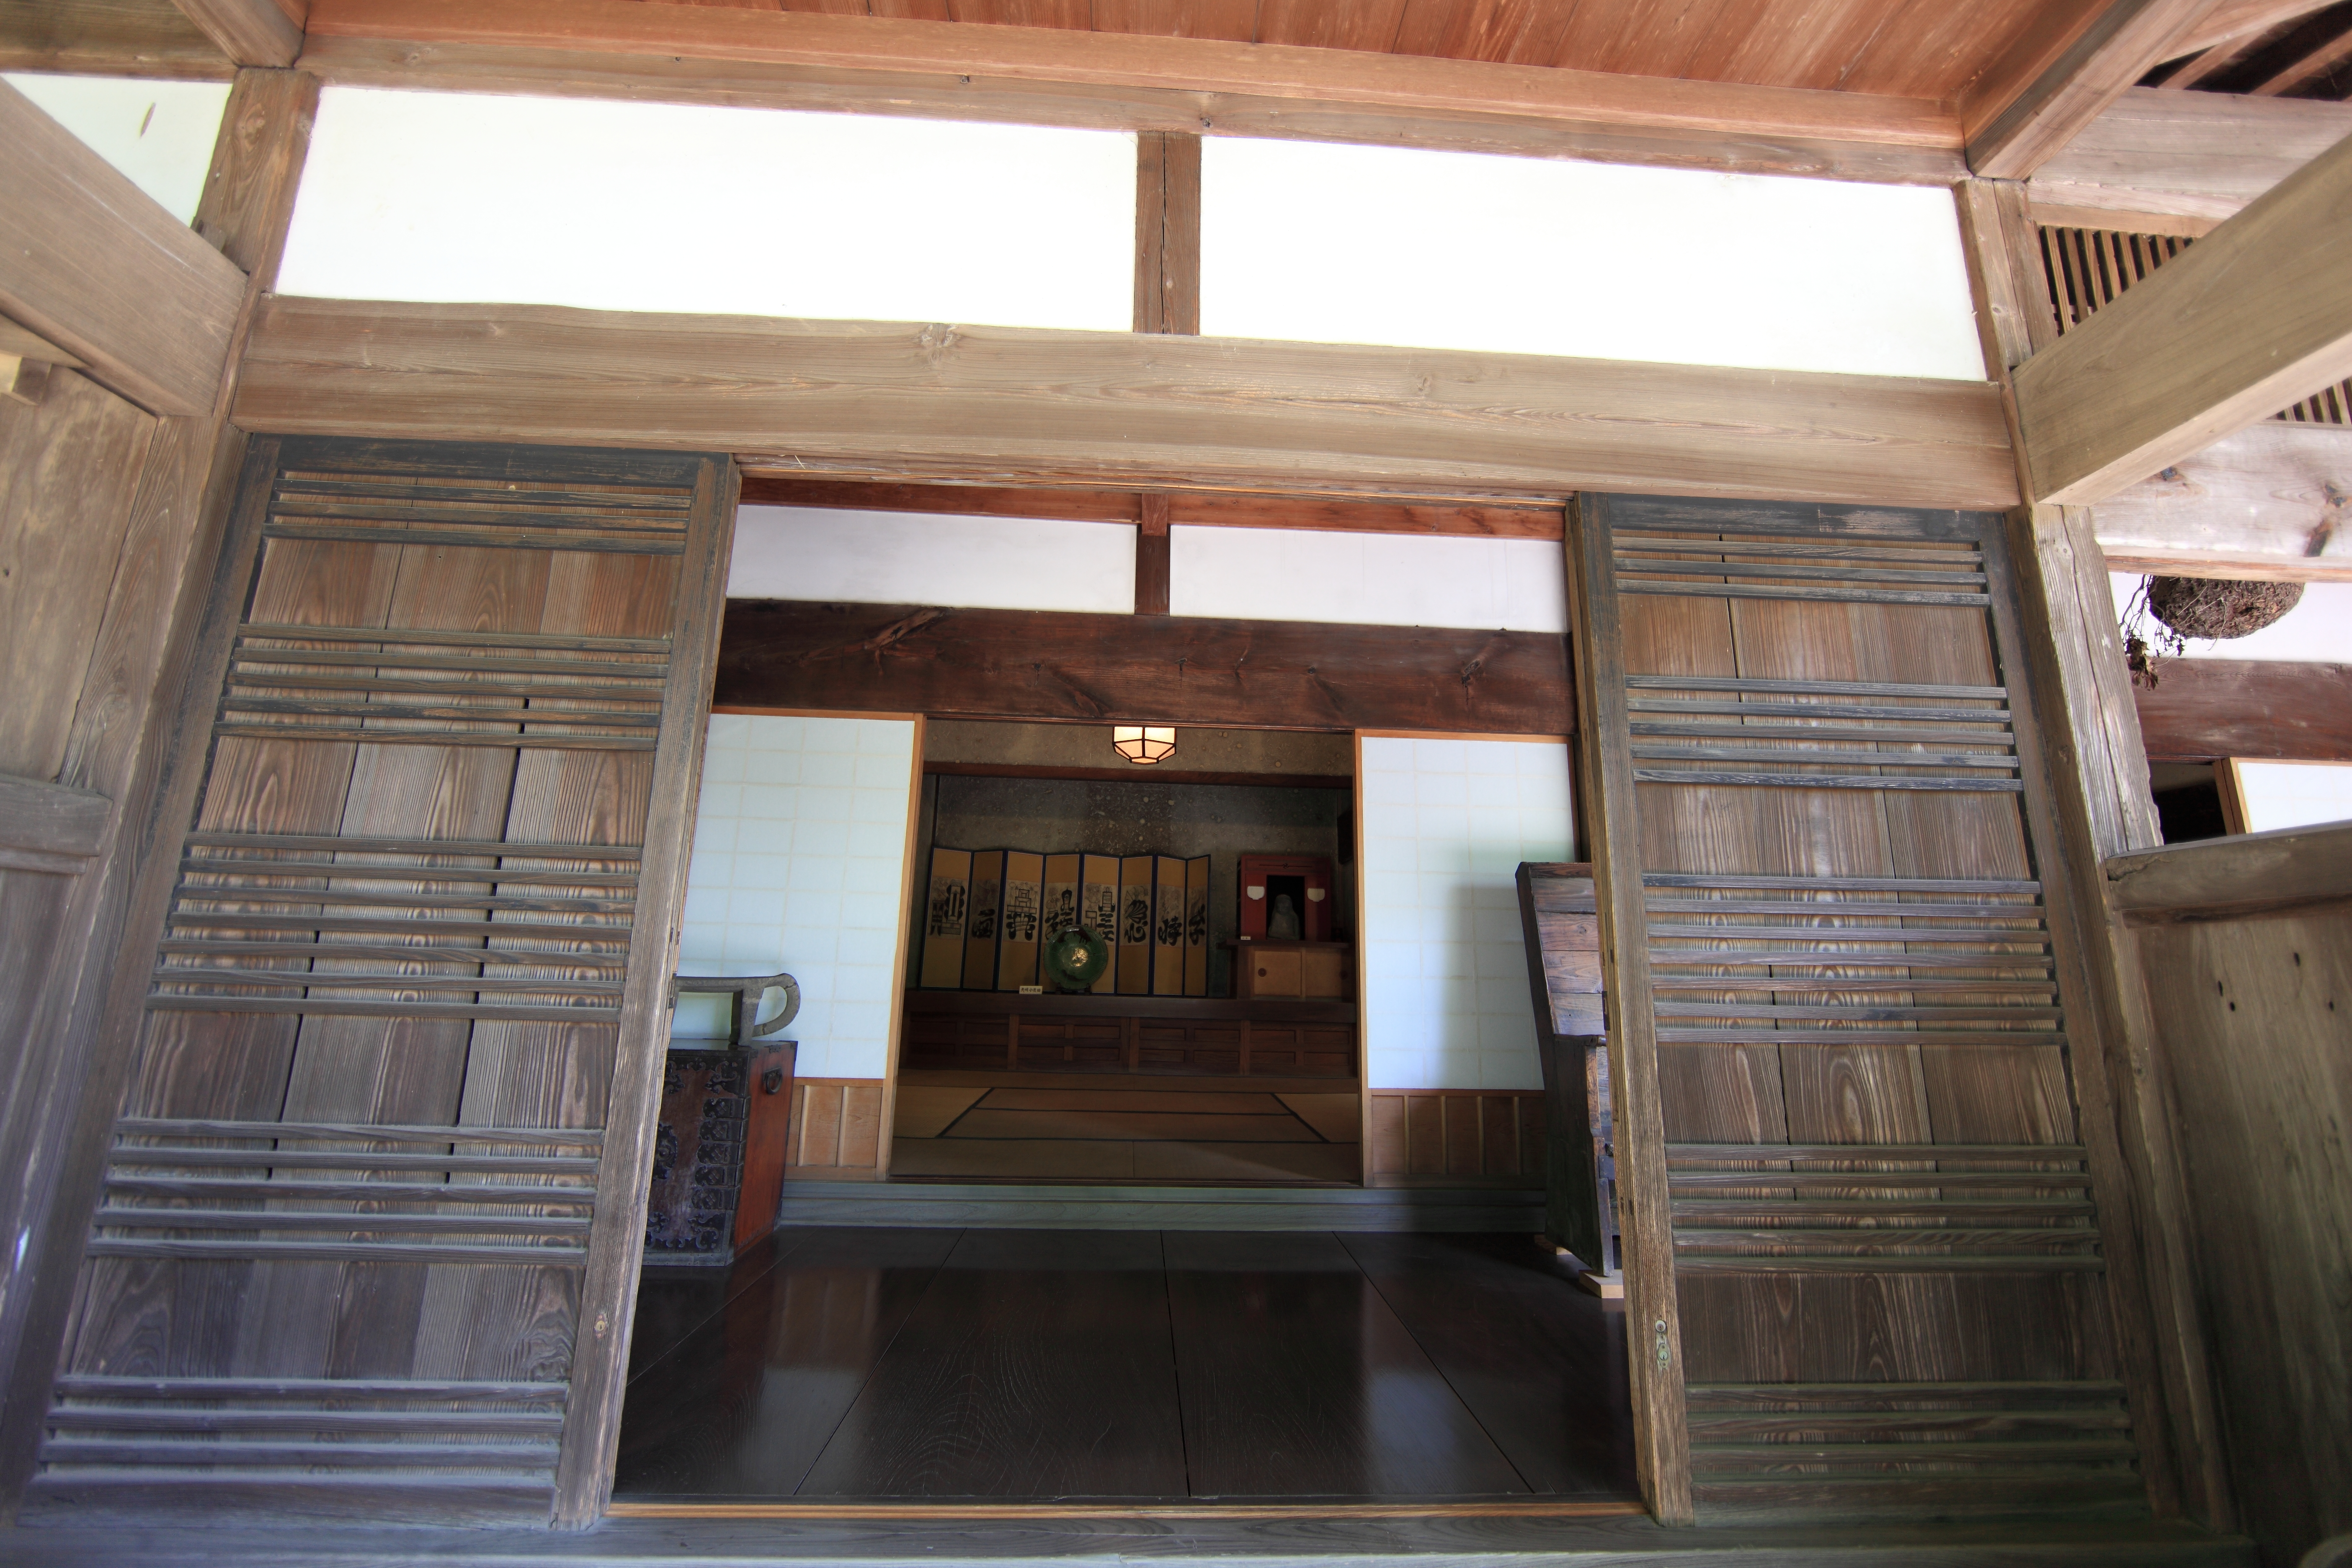
architecture, wood, mansion, house, floor, interior, home, ceiling, high, museum, facade, property, living room, room, interior design, design, japanese, tochigi, 5d, style, hires, estate, markii, traditional, hi, res, resolution, sankokan, mashikomachi, hagagun, real estate, cabinetry